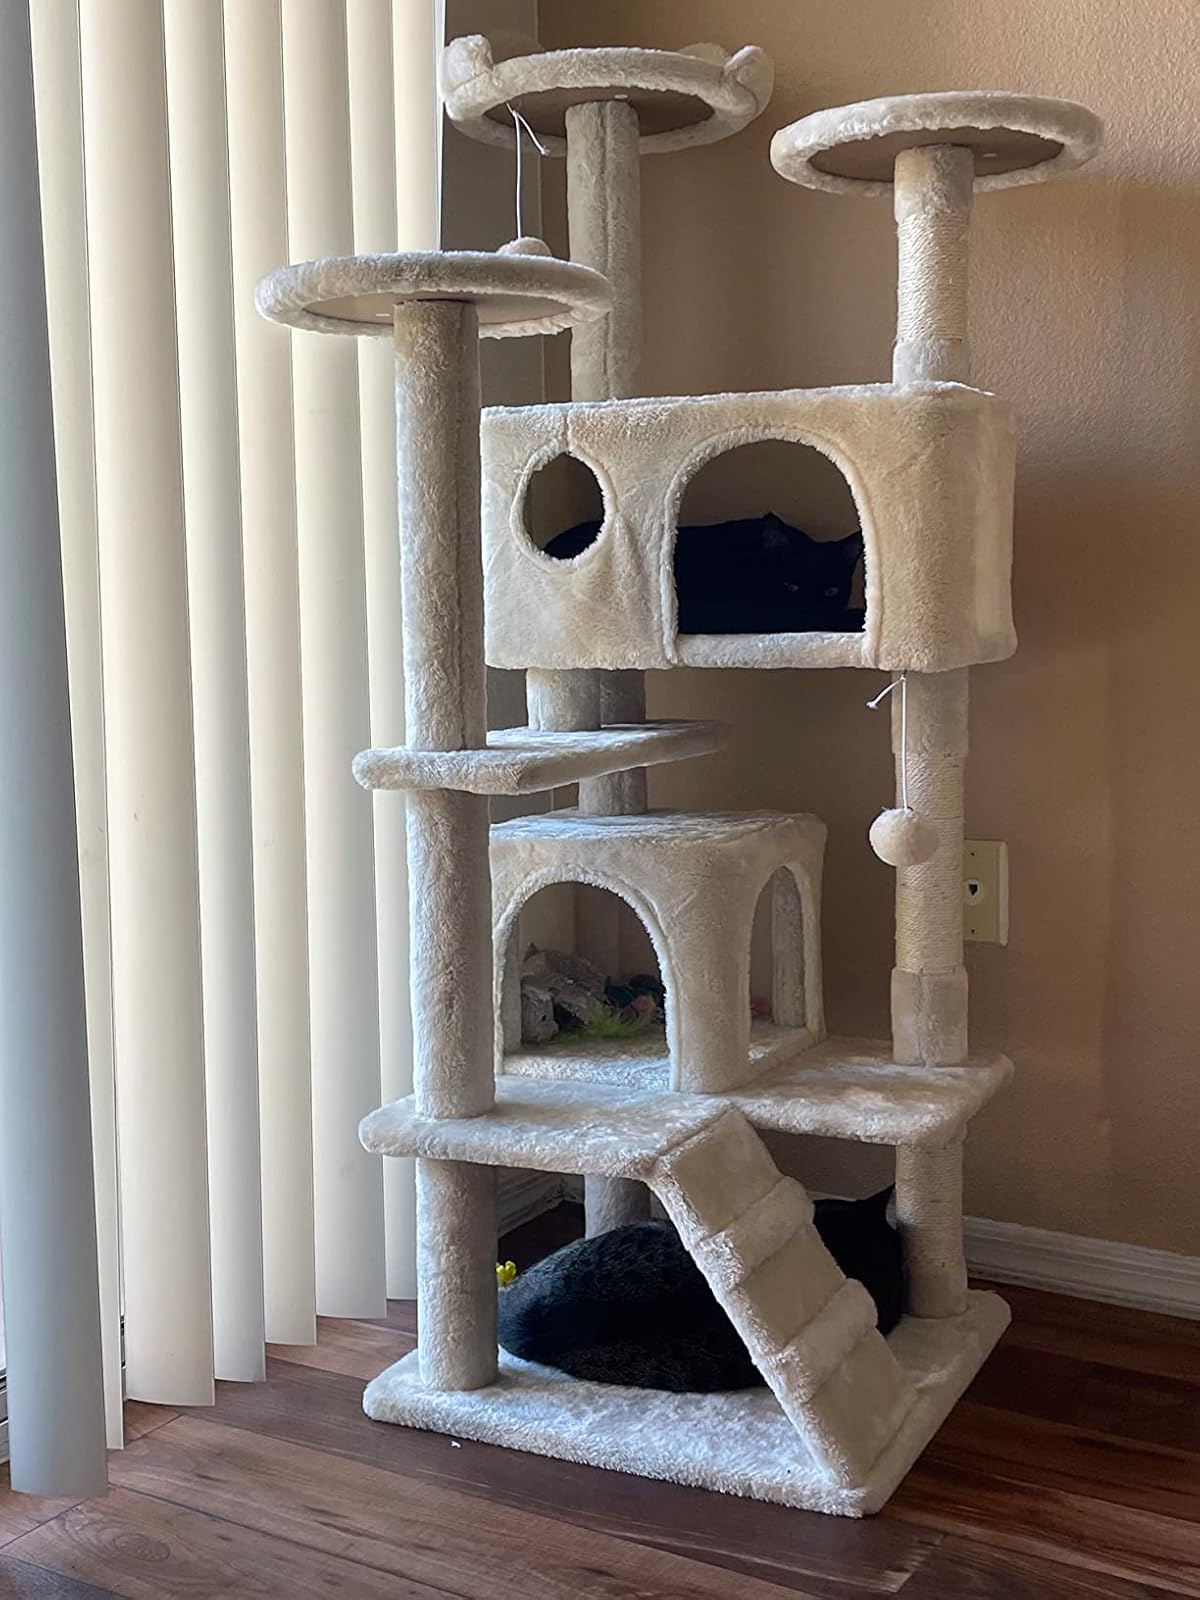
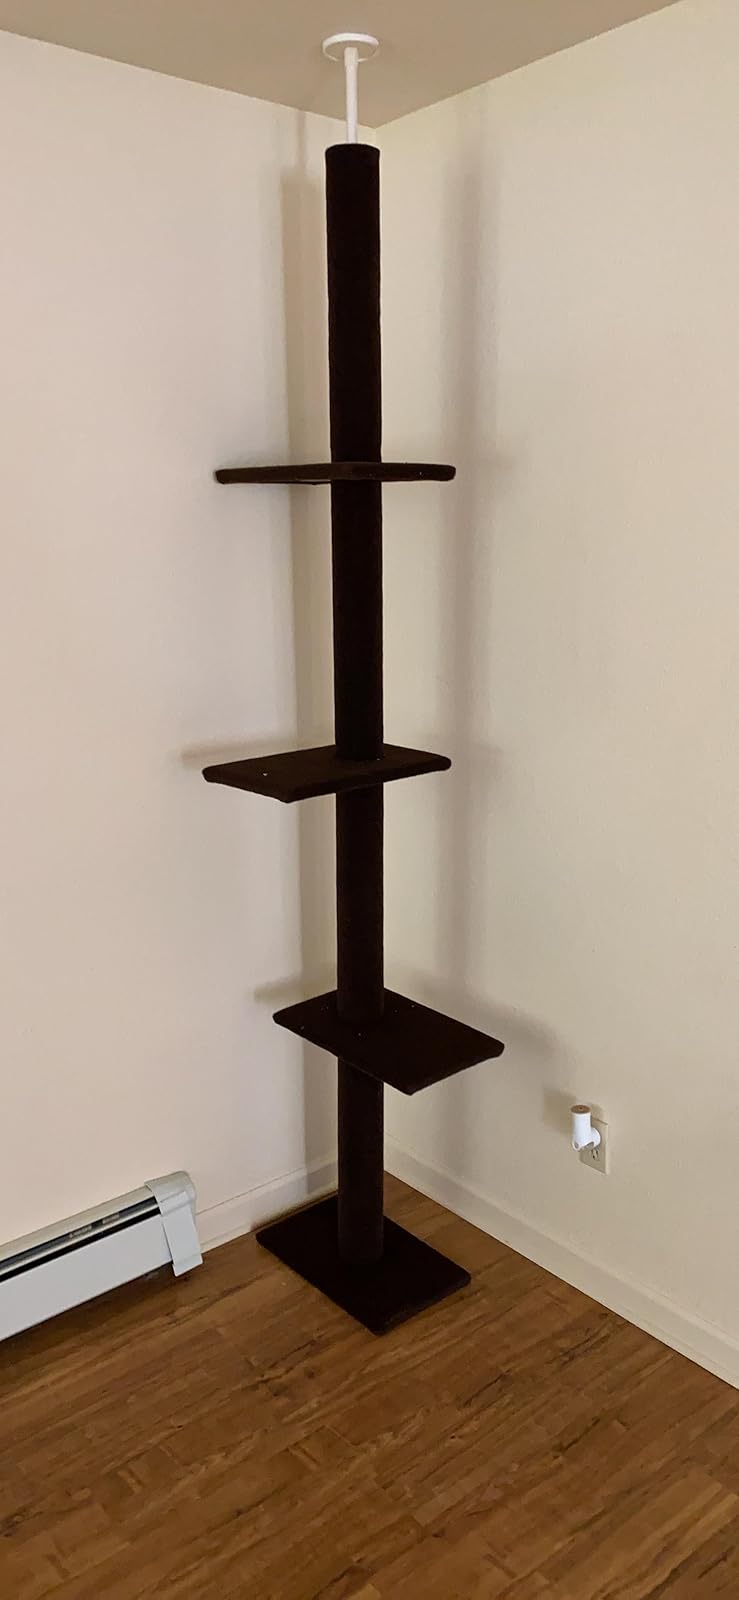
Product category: items_cat tree
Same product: no